Janet Goldner

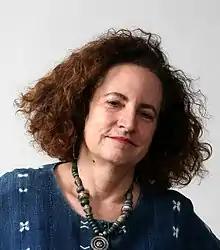

Janet Goldner is an American visual artist who has exhibited her work widely on four continents. Goldner spends several months in Mali each year and lives and maintains a studio in New York City. She has received numerous awards and grants, and her work is in several collections.